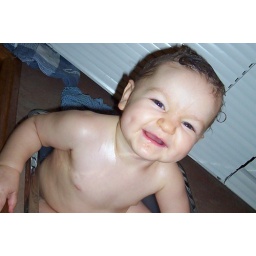
boat bath time in the sink